Puppet (software)

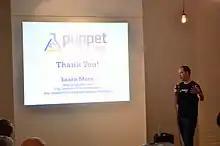
Puppet Founder Luke Kanies

Puppet Inc., is a subsidiary of Perforce based in Portland, Oregon, USA.